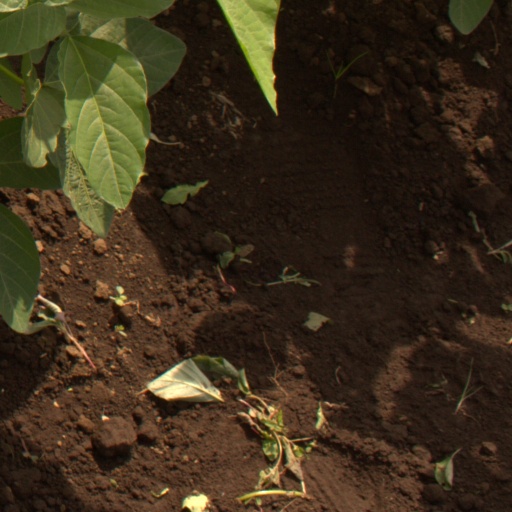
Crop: soybean